Peter Grenfell, 2nd Baron St Just

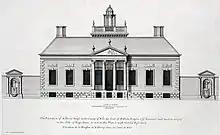
Wilbury House as built in 1710, illustrated in "Vitruvius Britannicus"

On 1 June 1949, at St James's, Spanish Place, St Just married Leslie Nast, daughter of Condé Nast and Leslie Foster. They were divorced in 1955, and on 25 July 1956 he married secondly Maria Britneva, a Russian-born actress, the daughter of Alexander Britnev, whose mother had brought her to England as a child. They lived at Wilbury House in Wiltshire; Maria continued to live there until her death in 1994.